Otham

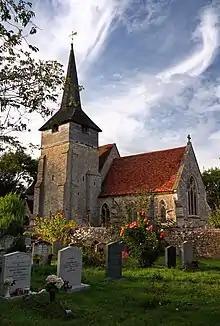

One of the village's oldest buildings, the 12th-century parish church of St Nicholas, is a Grade I listed building. The vicar is Reverend Steven Hughes MBE. Otham also has a number of listed mediaeval houses including Otham Manor (Grade I), Synyards (Grade I) and Stoneacre (Grade II*). Stoneacre itself is a small National Trust property, which is a private residence but is opened to visitors on Saturdays and Bank Holiday Mondays from April to September.